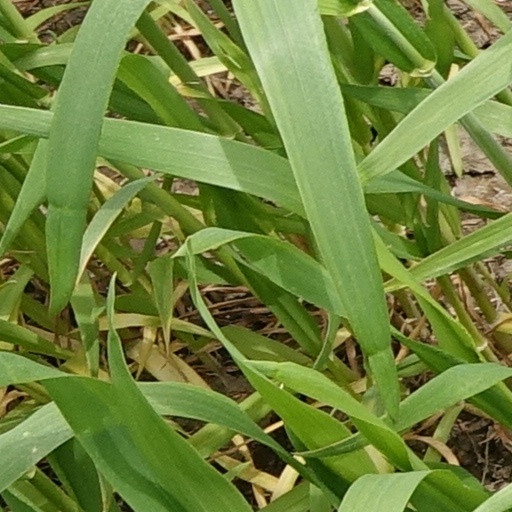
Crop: wheat